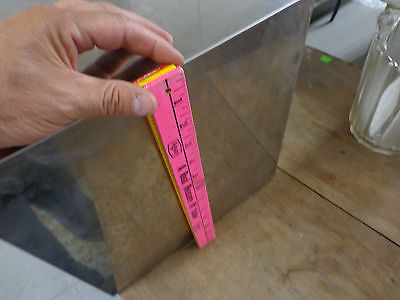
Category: cabinet